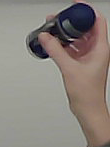
Product: nivea_rollon